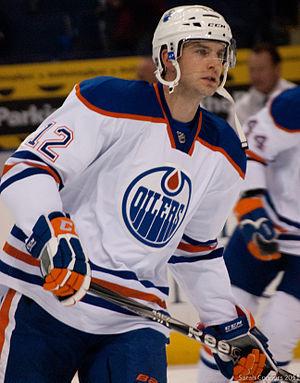
Josh Green est un joueur professionnel canadien de hockey sur glace.